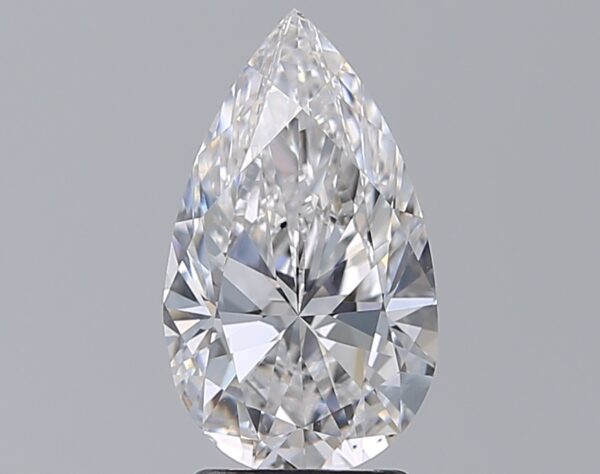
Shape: pear
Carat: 2.3
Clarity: VS2
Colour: E
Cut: EX
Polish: EX
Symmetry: VG
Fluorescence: N
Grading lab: GIA
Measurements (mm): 12.1 x 7.07 x 4.43